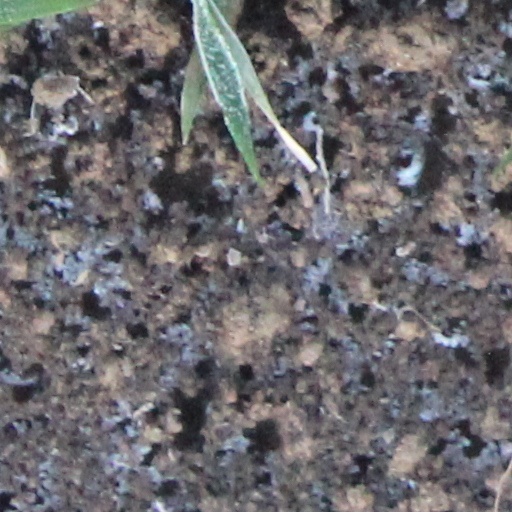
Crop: wheat